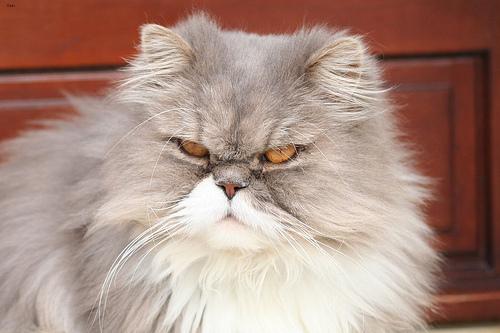
Breed: Persian